Catherine Bartho

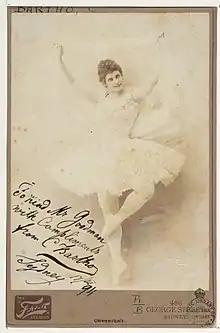
Catherine Bartho, 1894, by Falk Studio, Sydney

Catherine Bartho was born in Russia and trained as a ballerina under Signor Cichette in St Petersburg. She is reputed to be the first Russian ballerina to dance in Australia.